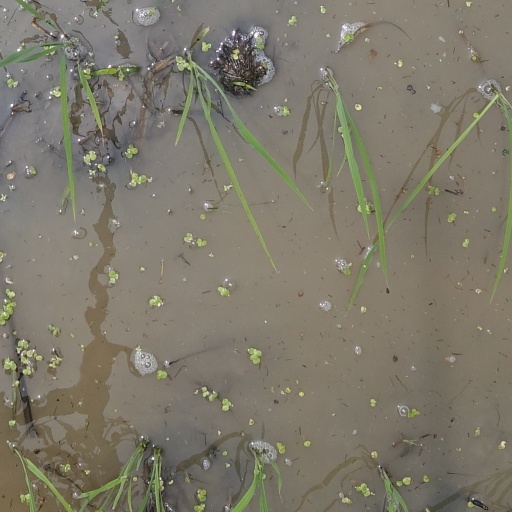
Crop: rice